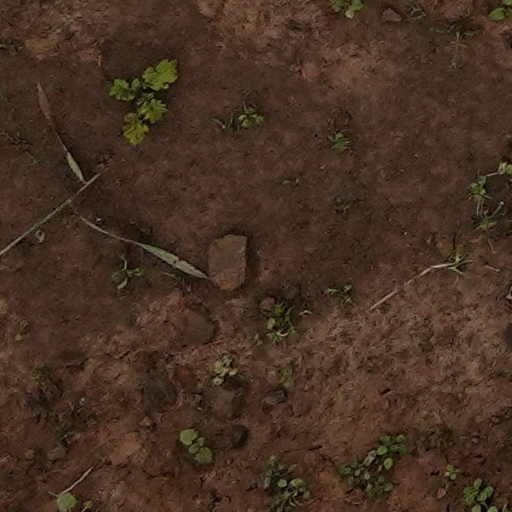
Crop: wheat